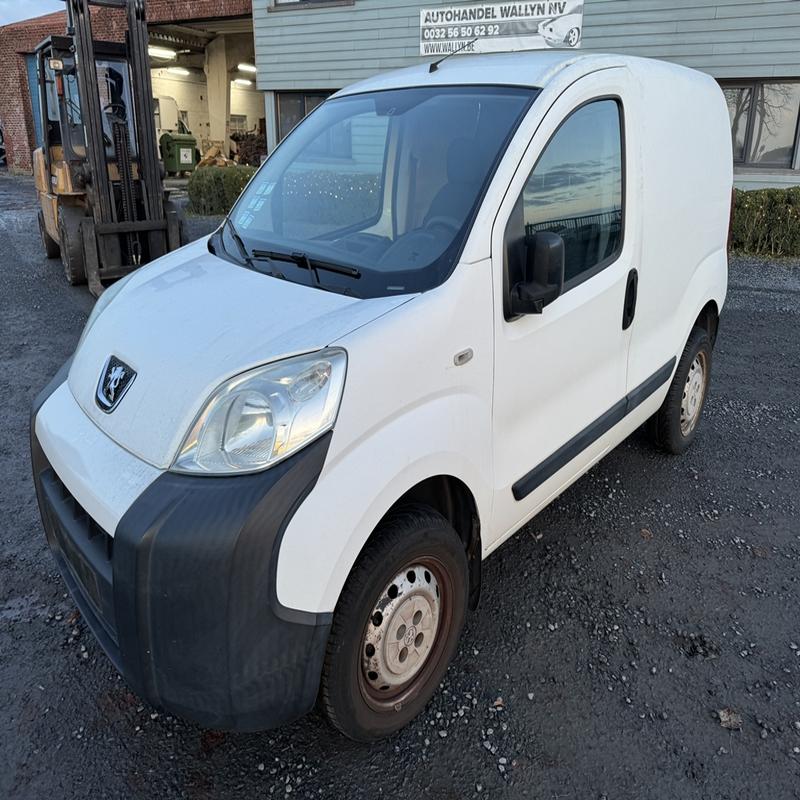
Aucun dommage détecté.
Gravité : aucun